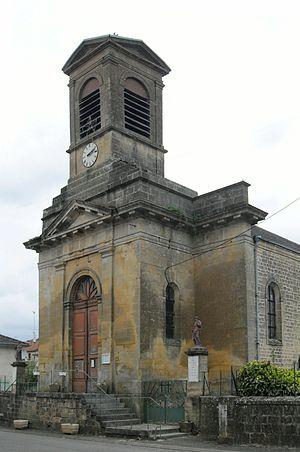
L'église Saint-Hubert d'Iré-le-Sec
Iré-le-Sec est une commune française située dans le département de la Meuse, en région Grand Est. Elle fait partie de la Lorraine gaumaise.